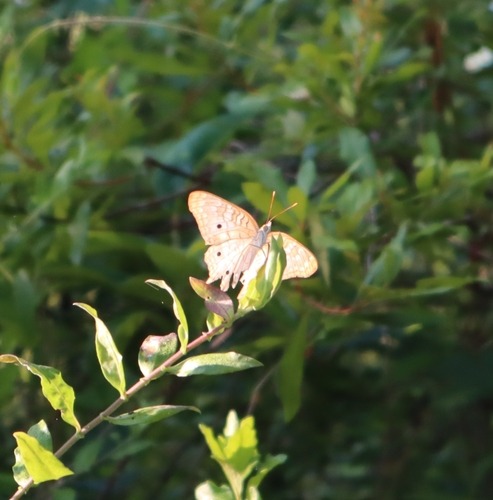
Scientific name: Anartia jatrophae
Common name: White peacock
Family: Nymphalidae
Order: Lepidoptera
Pollinator type: Primary pollinator
Habitat: Gardens, parks, and open areas
Geographic range: Southern United States to Argentina
Conservation status: Least Concern